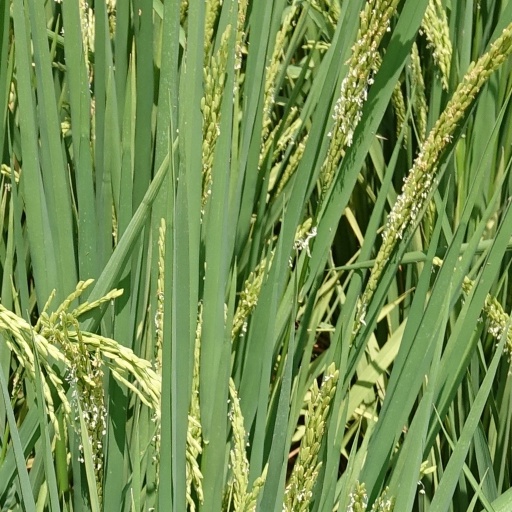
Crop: rice